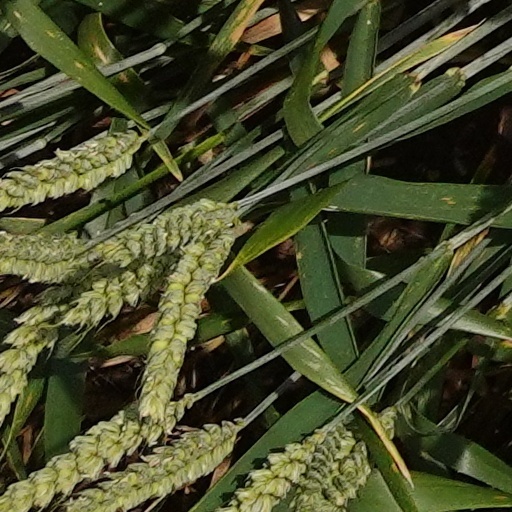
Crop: wheat